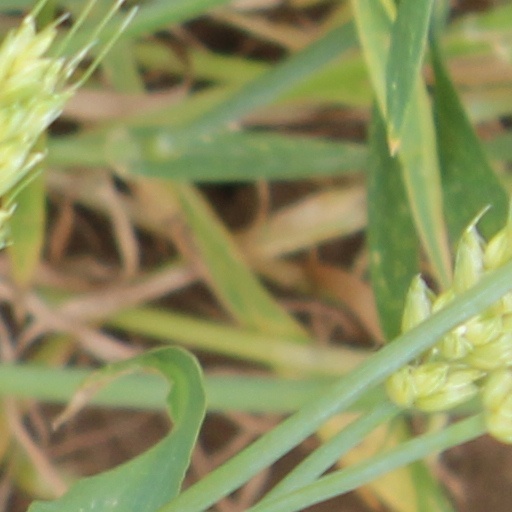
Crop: wheat